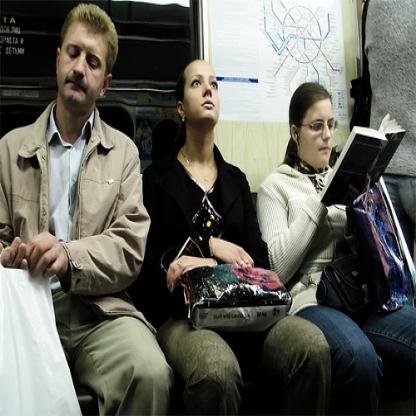
Scene: Indoor